Eikoh Hosoe

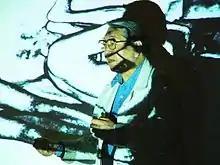
Hosoe in 2005

Pleased with the outcome, the two decided to shoot together again. This time, Mishima told his wife to leave with their children beforehand, claiming the shoot may have negative effects on their morals. Occasionally featuring other people like Hijikata or the actress Kyoko Enami, these subsequent photos sometime evoke aspects of Mishima's favorite paintings by Botticelli and Giorgione. In the preface to the published edition, Mishima recounts, "The world to which I was abducted under the spell of his lens was abnormal, warped, sarcastic, grotesque, savage, and promiscuous . . . yet there was a clear undercurrent of lyricism murmuring gently through its unseen conduits." During this time, Daido Moriyama was Hosoe's assistant. He has recalled the complex and difficult darkroom technique he had to employ in order to produce the images that Hosoe had imagined. The compositing of negatives produces a dream-like or mythological effect, heightened by the stark contrast and suggestive imagery.